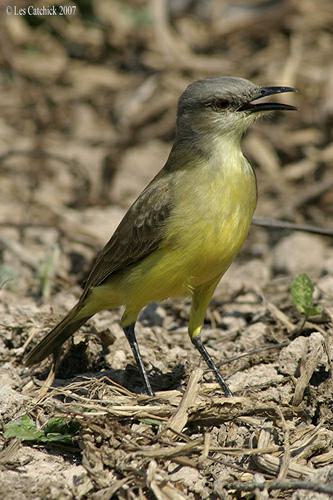
A photo of a tropical kingbird